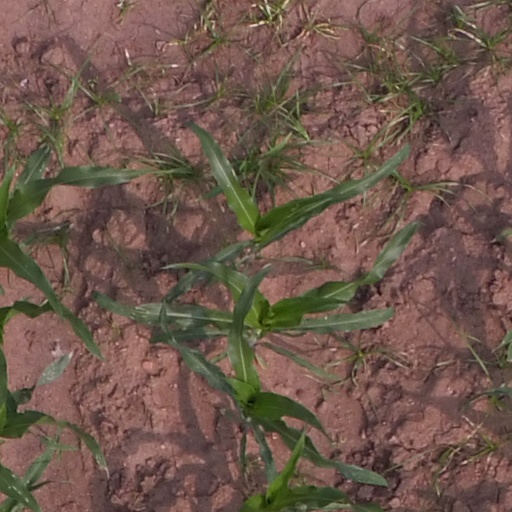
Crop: maize; corn